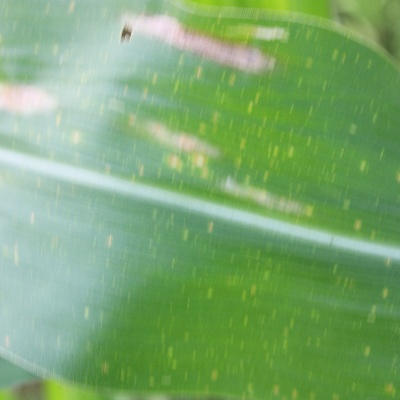
Crop: Maize
Condition: leaf spot